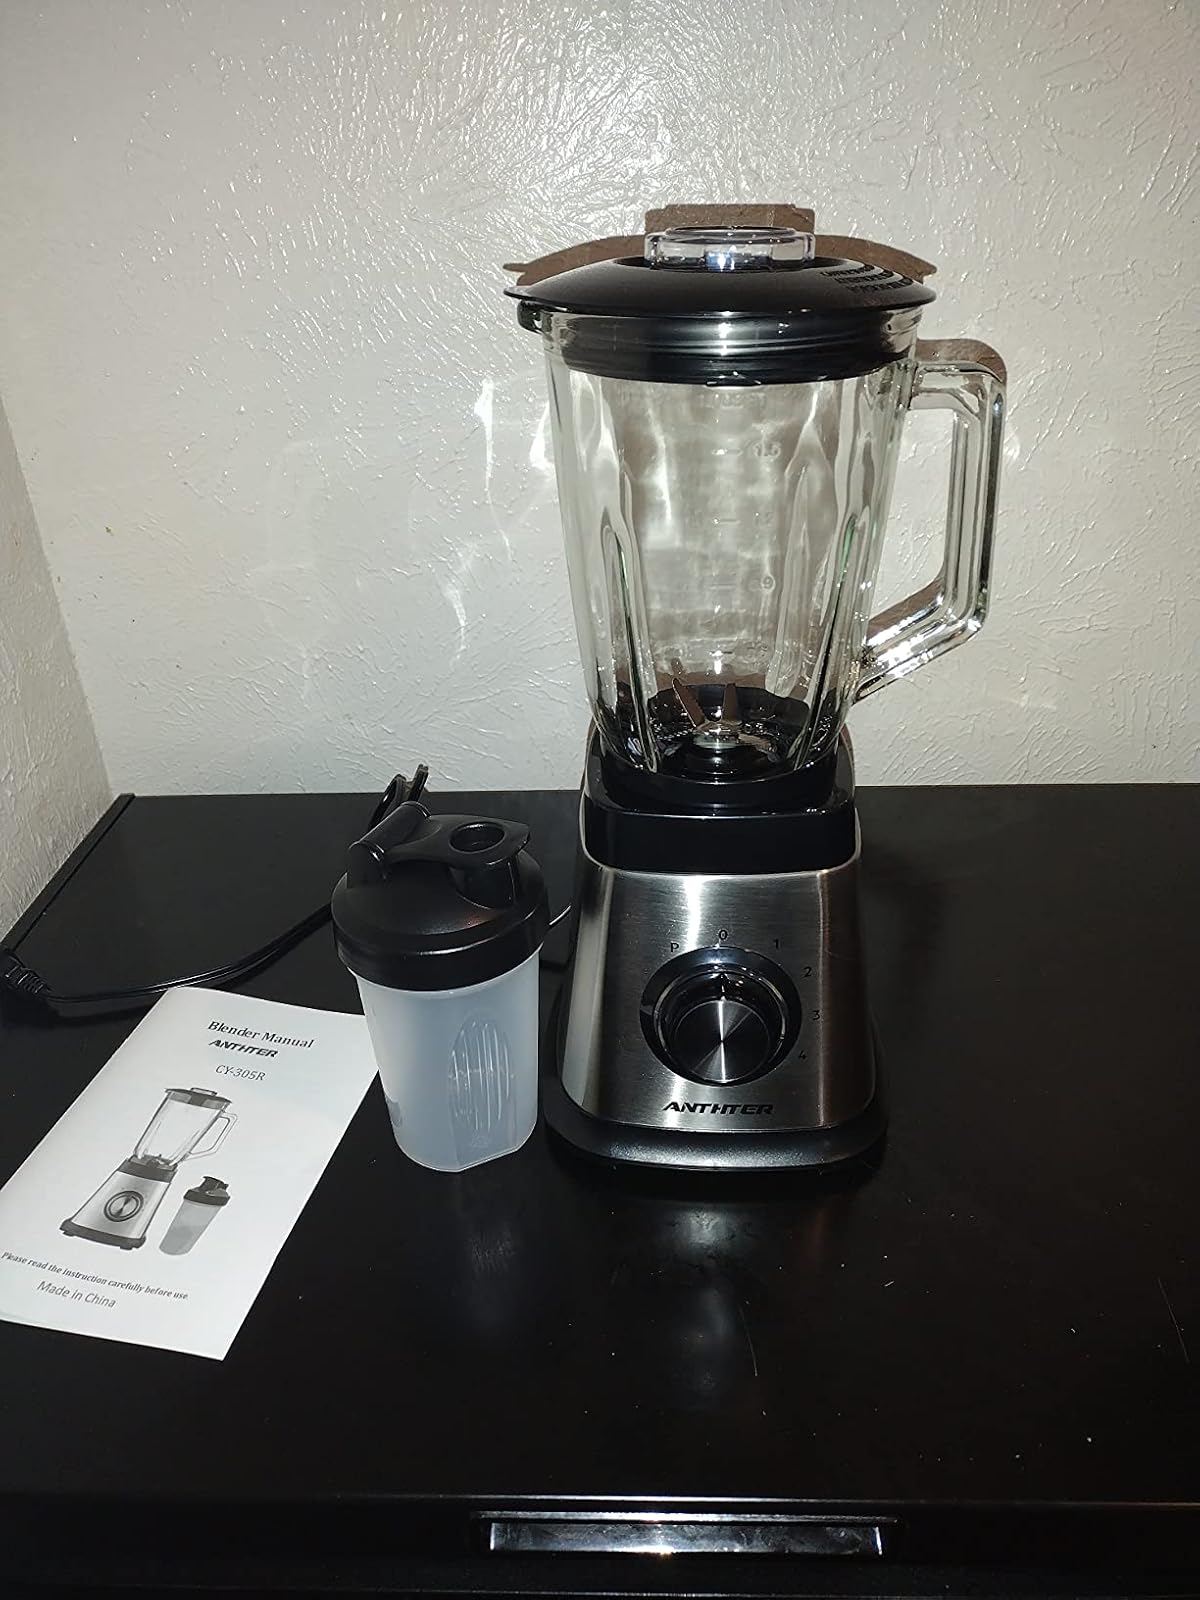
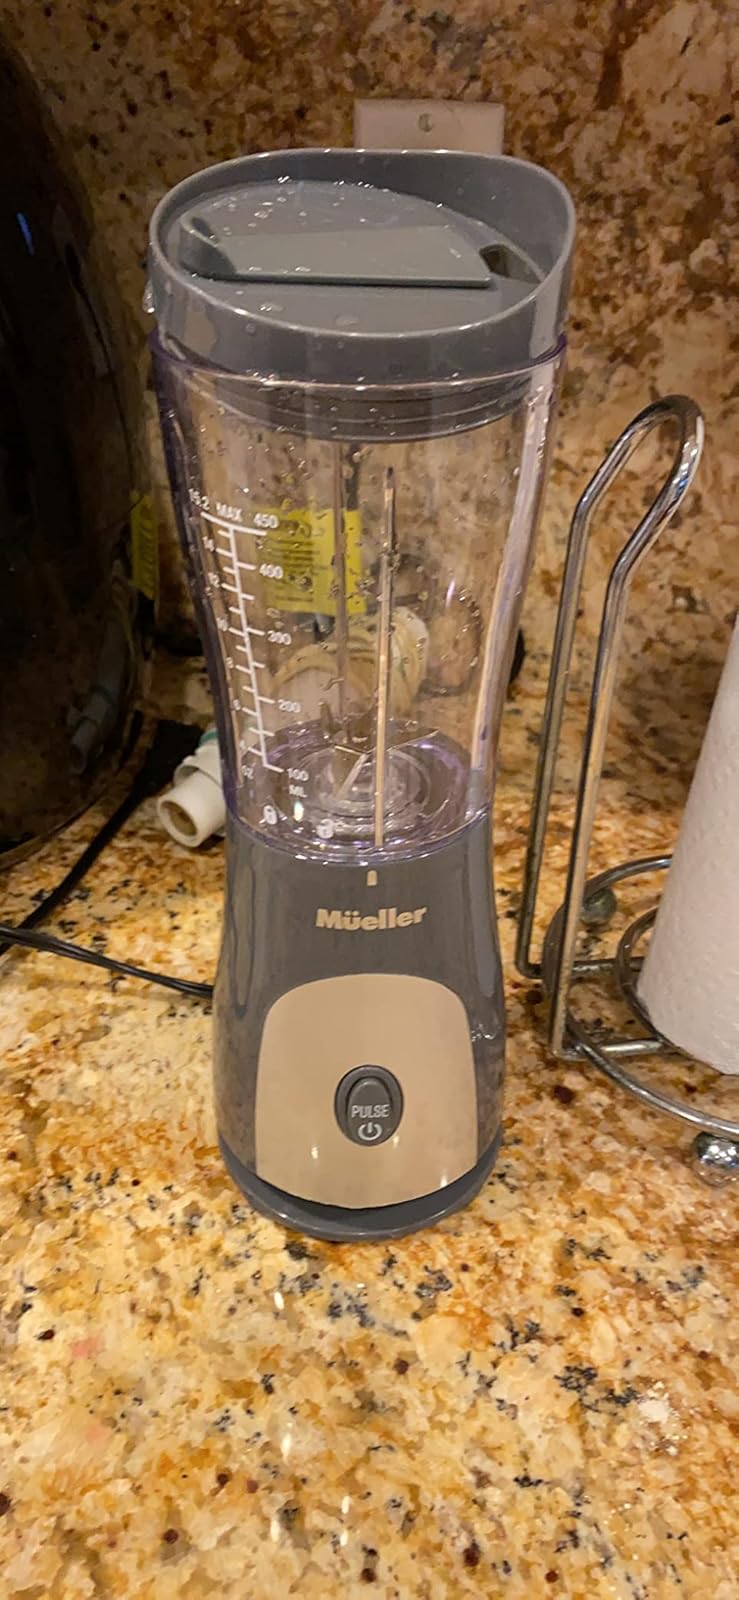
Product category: items_blender
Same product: no